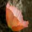
Label: poppy